Ford Falcon (Australia)

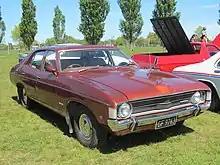
XA Falcon 500

The end of production of the Falcon in the US paved the way for much greater Australian input in the design of Australian-made Falcons, from 1972 onwards, although for several years a distinct resemblance to the US-made Mustang still existed, in part to the styling and design cues by Jack Telnack who designed the XA Falcon. The XA series introduced a new hardtop coupe model, with a distinctive range of paint colours; with purple and wild plum being popular, often ordered with white or black upholstery. The XA Falcon Hardtop bore a strong resemblance to the 1970–71 Ford Torino SportsRoof (both cars shared the same floor sheet metal), and shared its "frameless window" doors with the utility and panel van variants. The drivetrains carried over from the XY, although the 250-2V was soon dropped, and the 'full-house' GT-HO engines no longer required due to changes in production racing regulations. Ford had planned a 'Phase IV' GT-HO (and built four), but cancelled it in the wake of the so-called 'Supercar scare'.